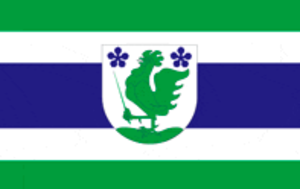
Põlva est une petite ville d'Estonie, préfecture et municipalité urbaine du comté de Põlva. Elle s'étend sur une superficie de 5,5 km²